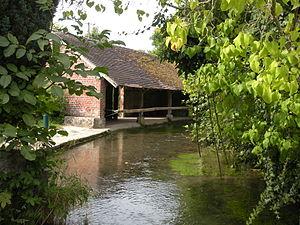
lavoir Énencourt-Léage
La Troesne, jadis appelée Intine, est une rivière française des départements de l'Oise et de l'Eure, dans les régions Hauts-de-France et Normandie, affluent droit de l'Epte, donc sous-affluent du fleuve la Seine.
Énencourt-Léage est une commune française située dans le département de l'Oise en région Hauts-de-France.